Office of Censorship

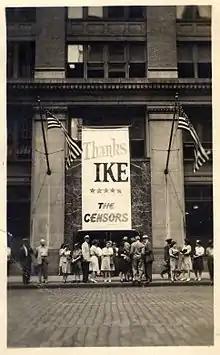
Manhattan Federal Building with Office of Censorship at 252 7th Avenue in 1945

The Office of Censorship was an emergency wartime agency set up by the United States federal government on December 19, 1941, to aid in the censorship of all communications coming into and going out of the United States, including its territories and the Philippines. The efforts of the Office of Censorship to balance the protection of sensitive war related information with the constitutional freedoms of the press is considered largely successful.